Petr Koukal (badminton)

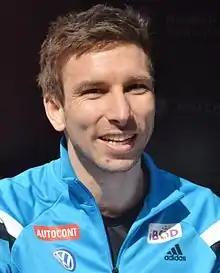

Petr Koukal (born 14 December 1985) is a Czech professional badminton player.